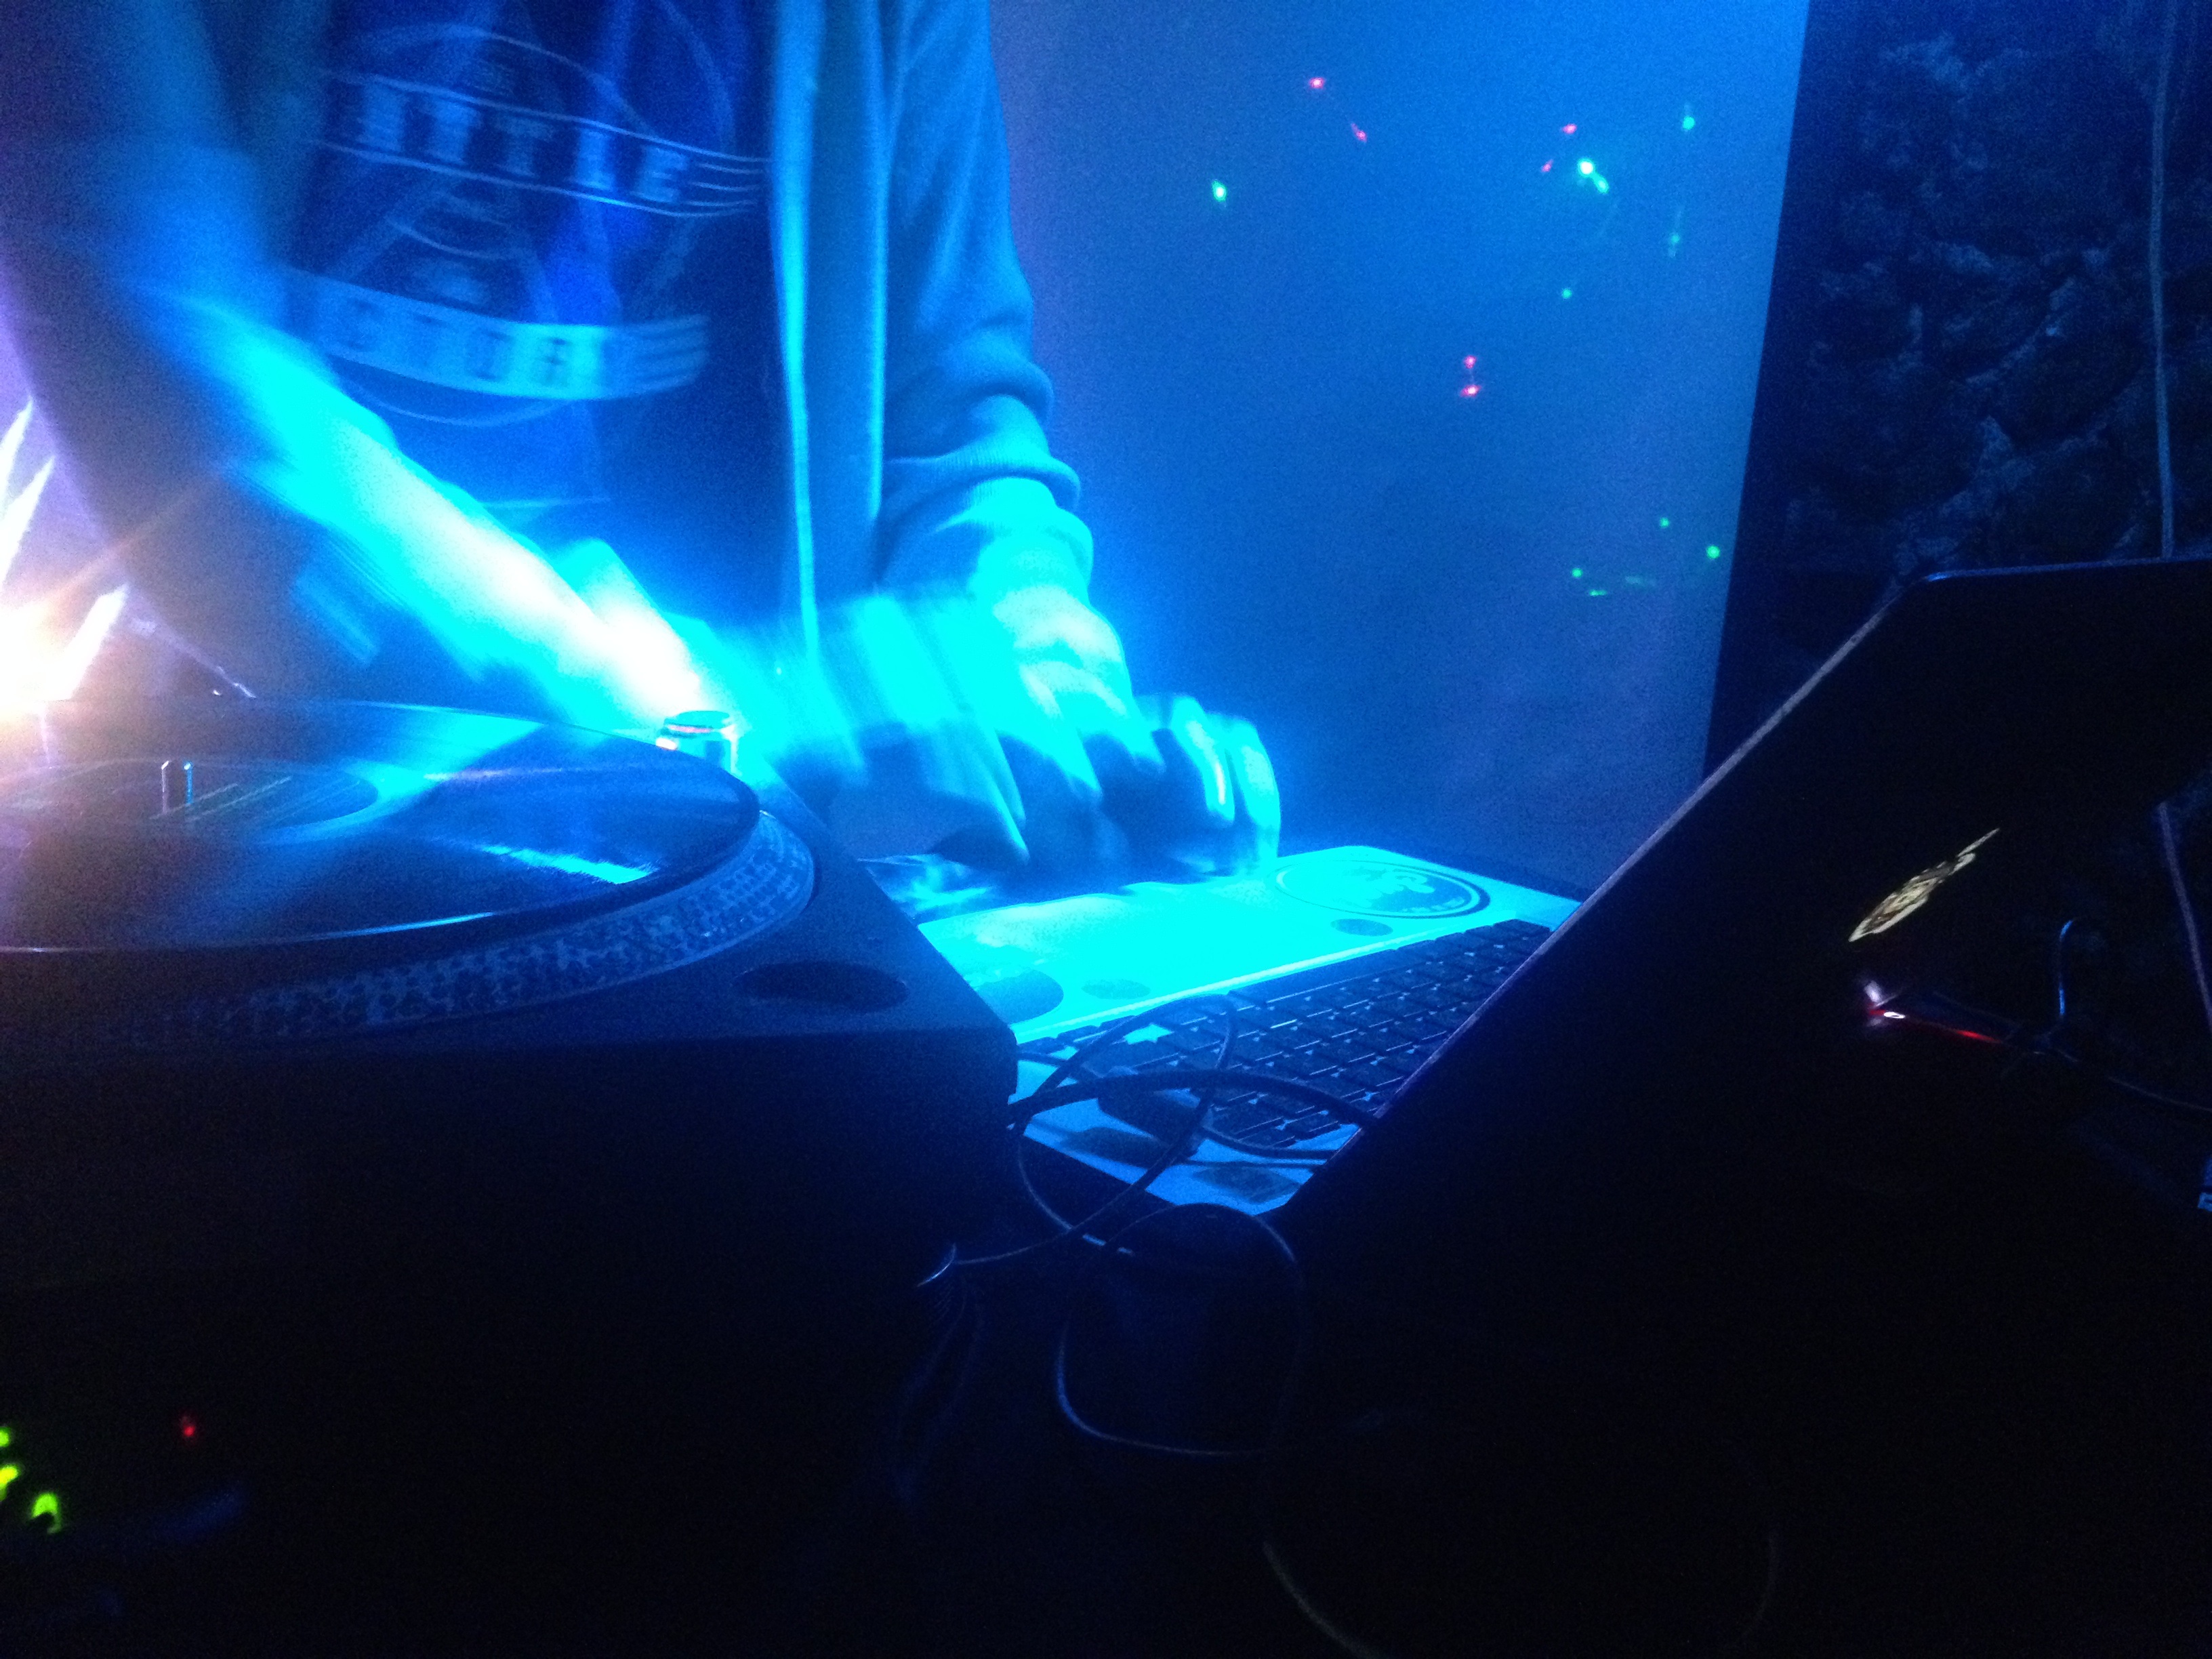
light, concert, stage, performance, screenshot, nightclub, special effects, rock concert